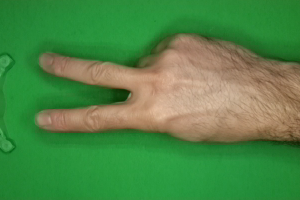
Label: scissors